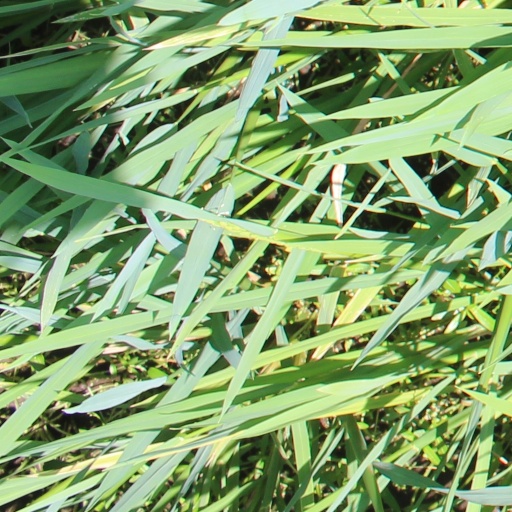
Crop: rice